Cloud albedo

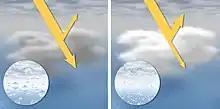
Increased cloud droplet concentration and albedo due to aerosol effect

Thicker clouds have a higher albedo than thinner ones. In fact thick clouds and thin clouds will occasionally respond differently to differences in other factors such as droplet size. Clouds that tend to be thicker and have higher albedos include cumulus, stratocumulus, and cumulonimbus clouds.